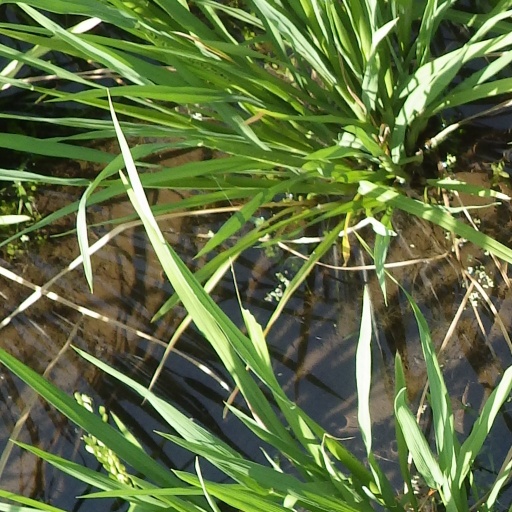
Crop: rice